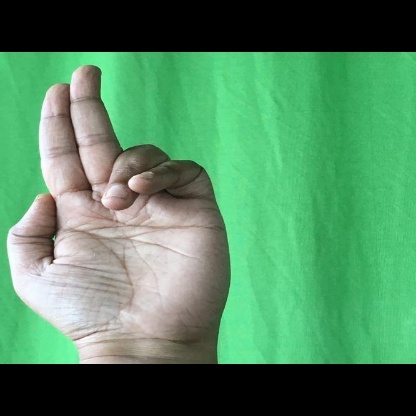
Mudra: Ardhapathaka